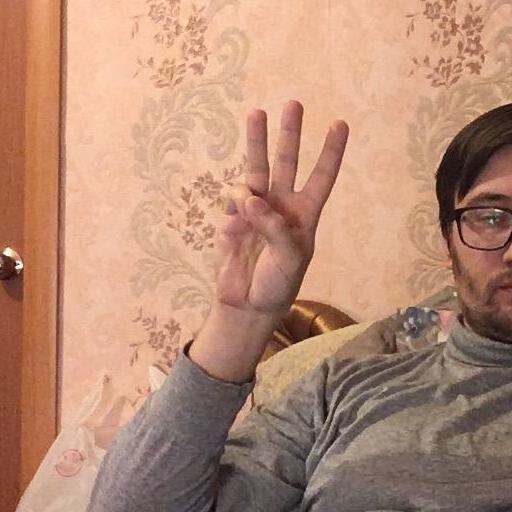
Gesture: three